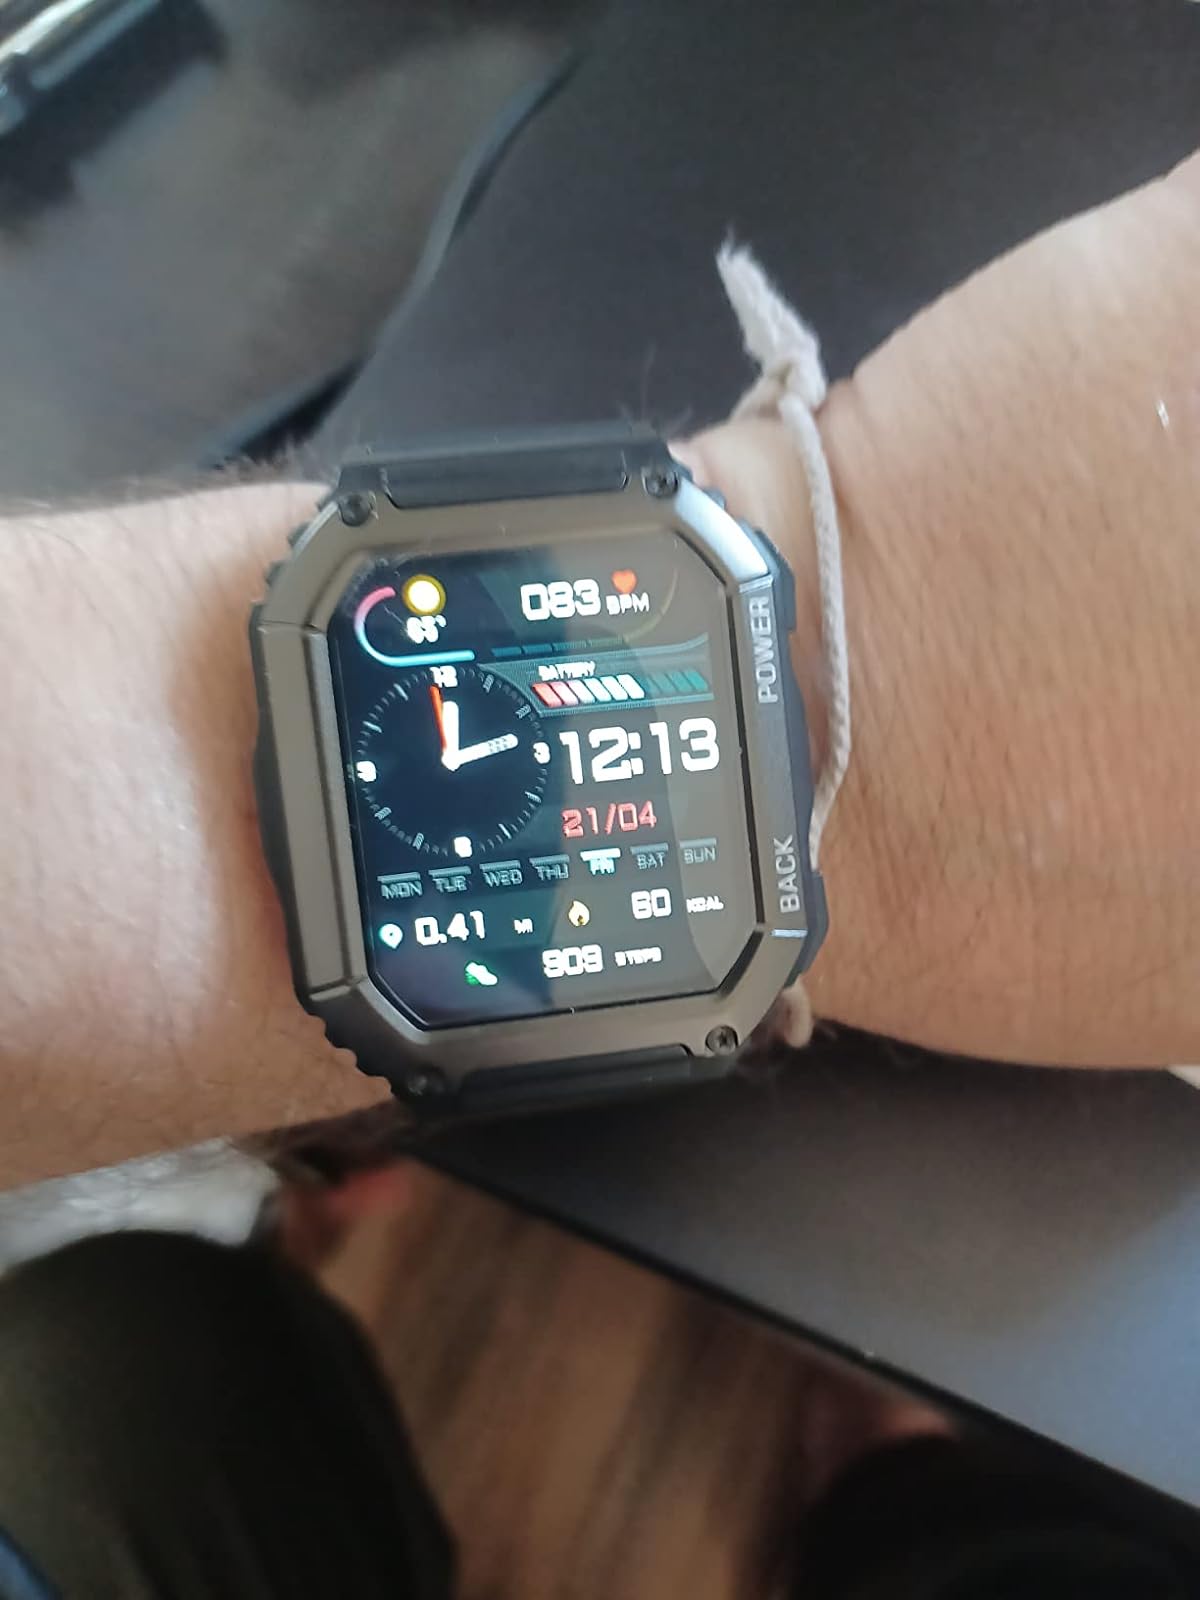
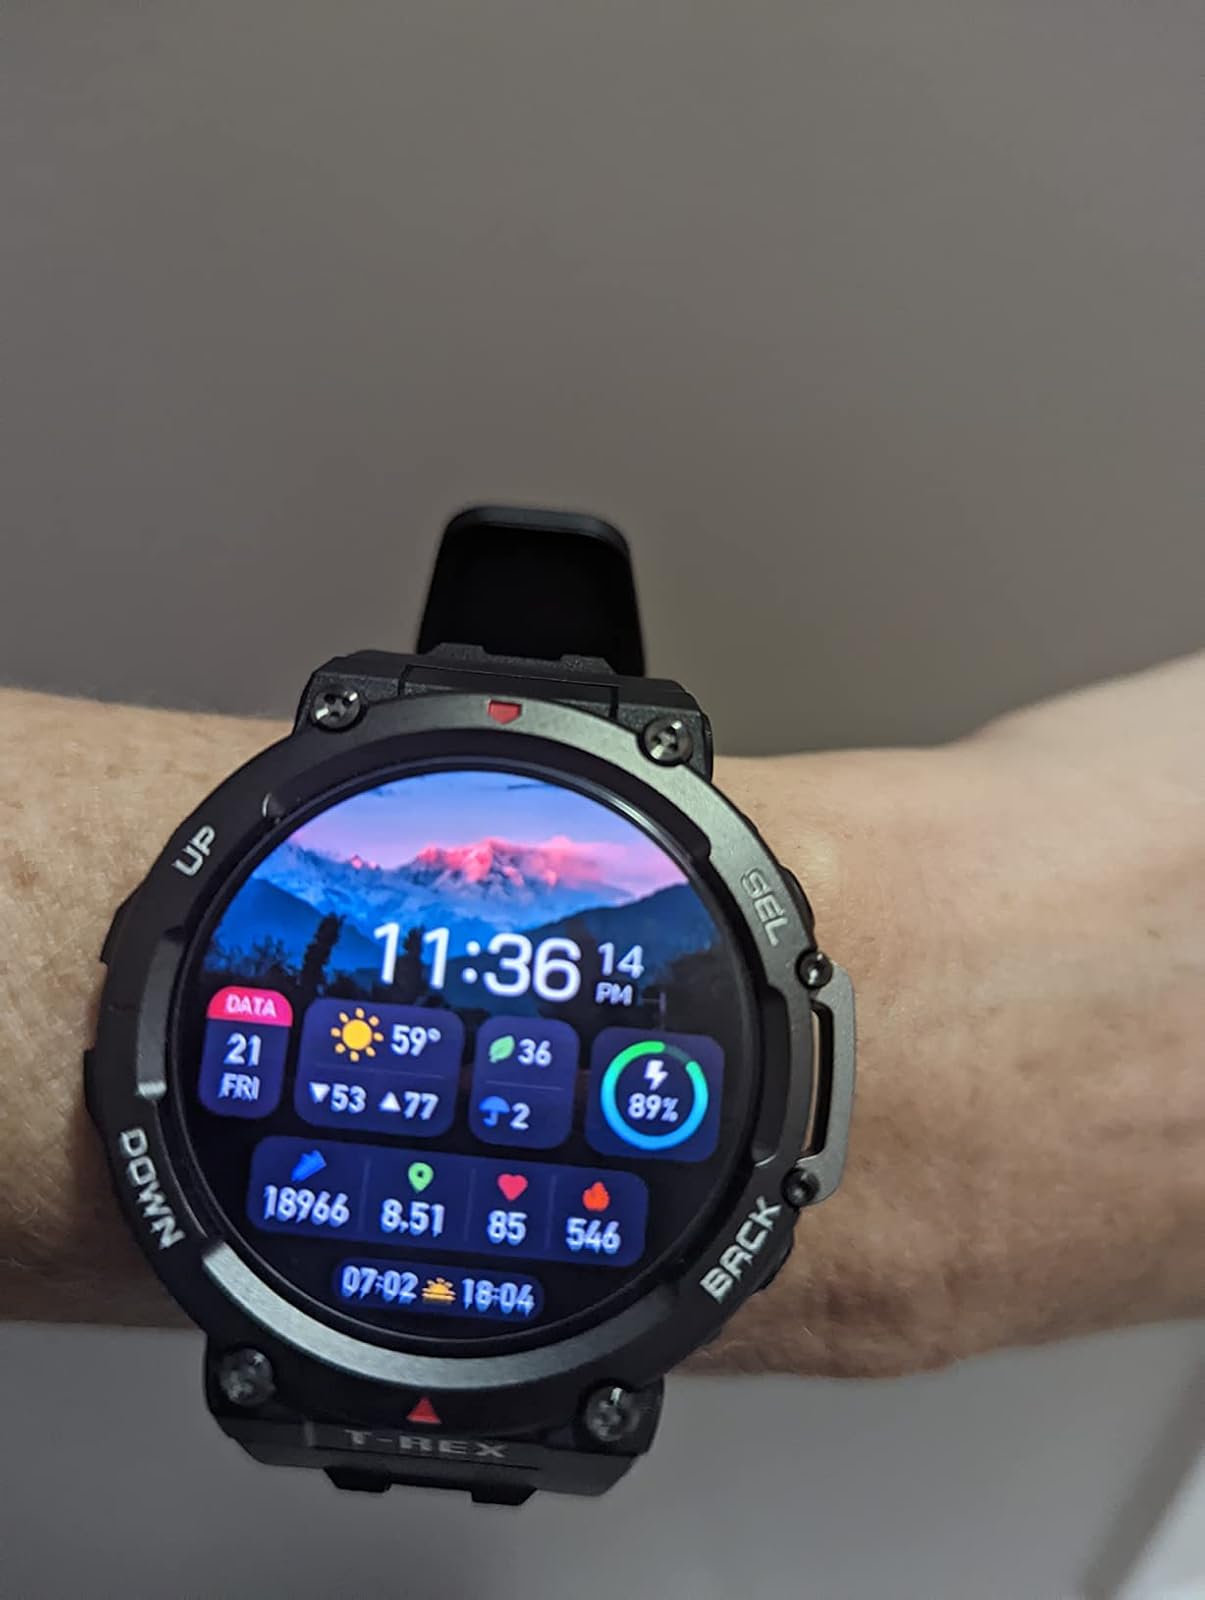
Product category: smartwatch
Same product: no